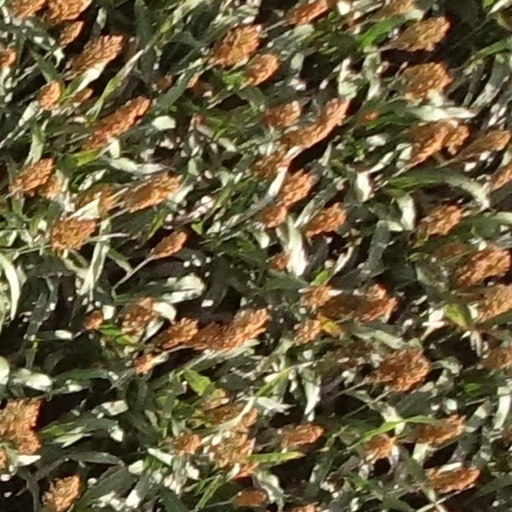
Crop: sorghum